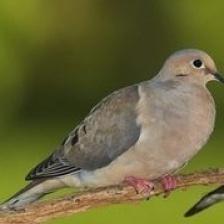
Species: MOURNING DOVE
Scientific name: ZENAIDA MACROURA